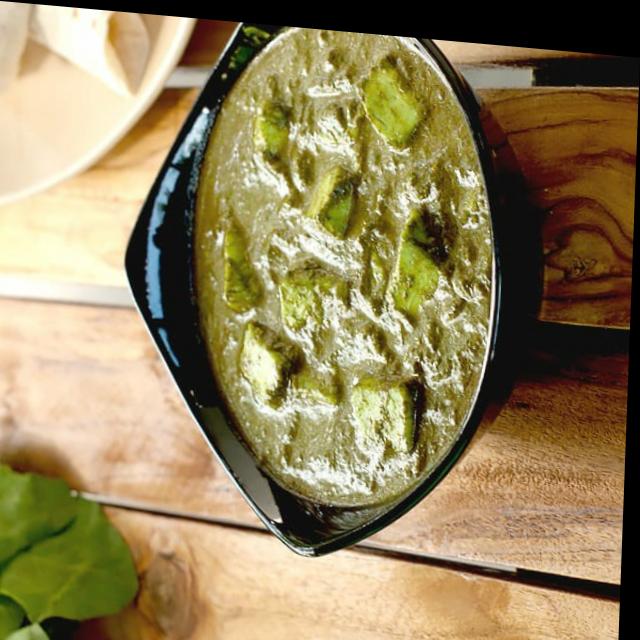
Dish: palak_paneer